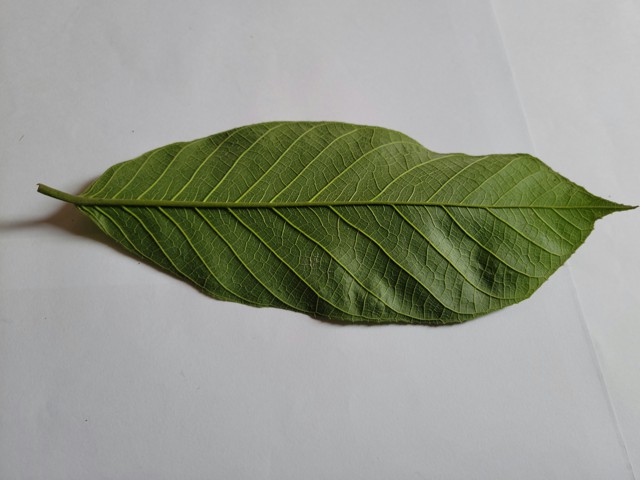
Plant: chapalish